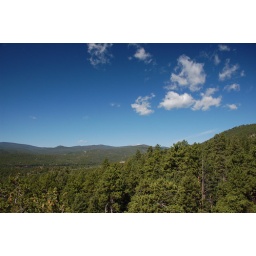
Up in Crystal Lakes, Colorado while standing on top of a very high rock hill :)